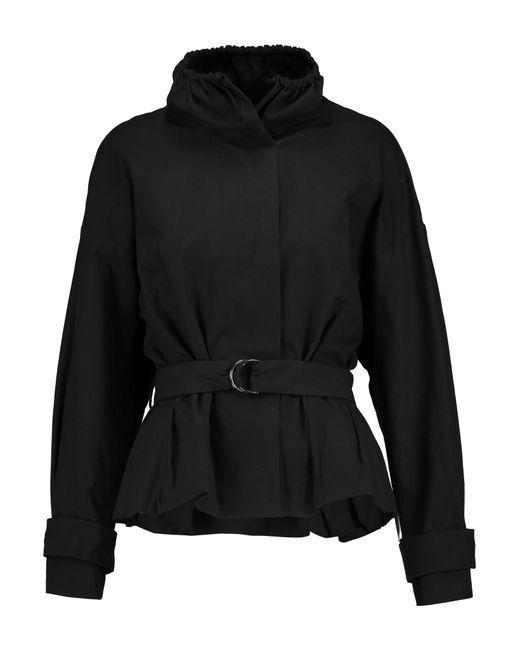
ted baker schwarzer Pullover in schwarz für Mädchen